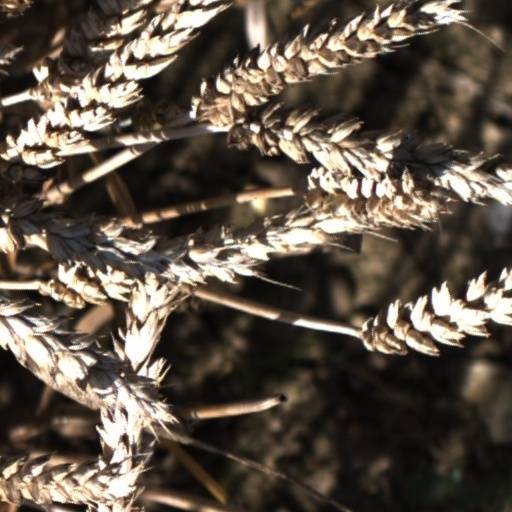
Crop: wheat